Hagfish

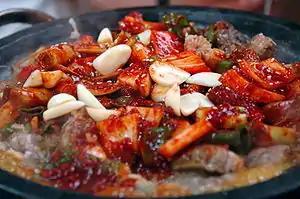
"Kkomjangeo bokkeum" (꼼장어 볶음), a Korean stir-fried fish dish made with the hagfish "Eptatretus burgeri"

Very little is known about hagfish reproduction. Obtaining embryos and observing reproductive behavior are difficult due to the deep-sea habitat of many hagfish species. In the wild, females outnumber males, with the exact sex-ratio differing depending on the species. "E. burgeri", for example, has nearly a 1:1 ratio, while "M. glutinosa" females are significantly more common than males. Some species of hagfish are sexually undifferentiated before maturation, and possess gonadal tissue for both ovaries and testis. It has been suggested that females develop earlier than males, and that this may be the reason for unequal sex ratios. Hagfish testis are relatively small.